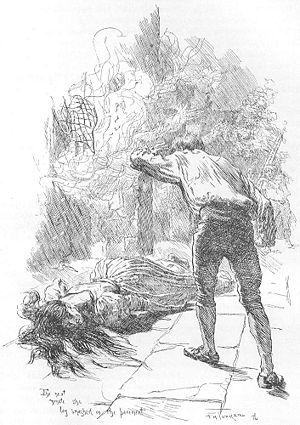
Bertha Mason est un personnage de fiction. Dans le roman de Charlotte Brontë Jane Eyre, elle est la première épouse démente d'Edward Rochester, transportée par lui à Thornfield Hall et gardée sous clé dans une chambre du troisième étage.